Operation Yellow Ribbon

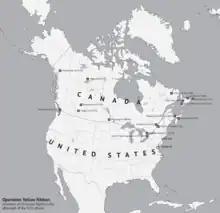
Map showing airports where US-bound flights diverted to.

Operation Yellow Ribbon was commenced by Canada to handle the diversion of civilian airline flights in response to the September 11 attacks in 2001 in the United States. Canada's goal was to ensure that potentially destructive air traffic be removed from United States airspace as quickly as possible, and away from potential U.S. targets, and to instead place these aircraft on the ground in Canada, at military and civilian airports primarily in the Canadian provinces of Nova Scotia, Newfoundland, and British Columbia. Yukon, New Brunswick, Alberta, Manitoba, Ontario, the Northwest Territories, and Quebec also took in aircraft so that any malicious or destructive potential threats could be better contained and neutralized. None of the aircraft proved to be a threat, and Canada hosted thousands of passengers who were stranded until U.S. airspace was reopened.